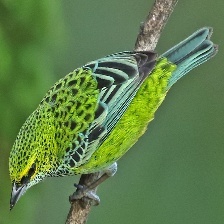
Species: EMERALD TANAGER
Scientific name: TANGARA FLORIDA